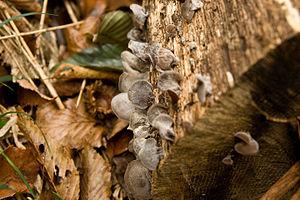
Le champignon noir est un champignon basidiomycètes de la famille des Auriculariaceae. C'est un champignon cartilagineux en forme d'oreille qui pousse sur le bois mort. Il est largement cultivé en Asie et fait partie des traditions culinaires notamment chinoise et japonaise depuis de nombreux siècles. Il est habituellement cité sous le nom scientifique Auricularia polytricha, mais ce taxon est considéré depuis 2013 comme un synonyme de Auricularia nigricans, dont la distribution serait limitée au continent américain.